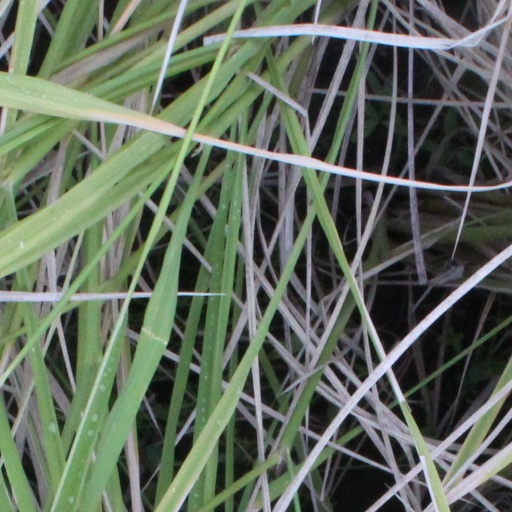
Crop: rice